American mink

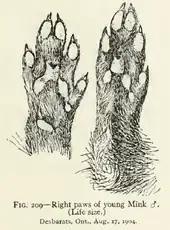
American mink paws, as illustrated by Ernest Thompson Seton

The American mink's winter fur is denser, longer, softer, and more close-fitting than that of the European mink. The winter fur's tone is generally very dark blackish-tawny to light-tawny. Colour is evenly distributed over all the body, with the under side being only slightly lighter than the back. The guard hairs are bright and dark-tawny, often approaching black on the spine. The underfur on the back is very wavy and greyish-tawny with a bluish tint. The tail is darker than the trunk and sometimes becomes pure black on the tip. The chin and lower lip are white. Captive individuals tend to develop irregular white patches on the lower surface of their bodies, though escaped individuals from Tartaria gradually lost these patches. The summer fur is generally shorter, sparser and duller than the winter fur. The thick underfur and oily guard hairs render the pelage water-resistant, with the length of the guard hairs being intermediate between those of otters and polecats, thus indicating the American mink is incompletely adapted to an aquatic life. It moults twice a year, during spring and autumn. It does not turn white in winter. A variety of different colour mutations have arisen from experimental breeding on fur farms.